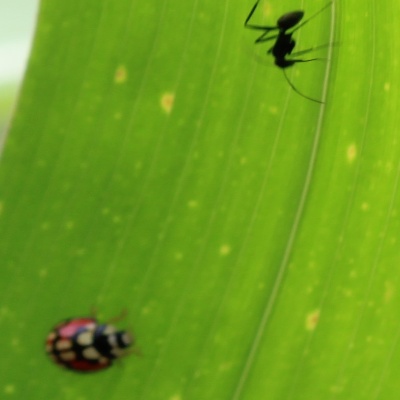
Crop: Maize
Condition: leaf beetle